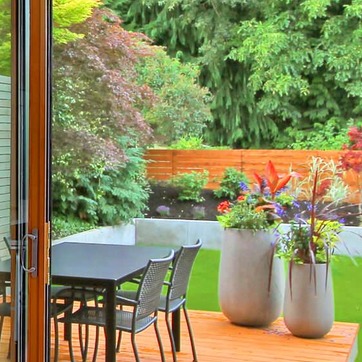
Material: foliage